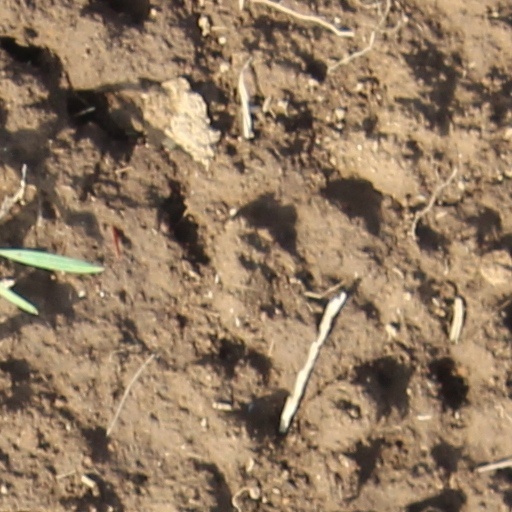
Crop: wheat